NHL 2005

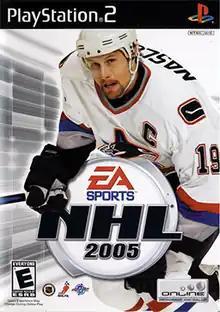
North American cover art with Markus Näslund

NHL 2005 is an ice hockey video game released in 2004, the successor to "NHL 2004".